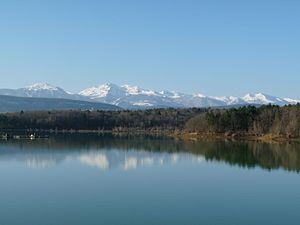
Reflets du massif de Tabe dans le lac de Montbel (Ariège)
Léran est une commune française, située dans le département de l'Ariège en région Occitanie.
Le lac de Montbel est un lac artificiel mis en eau en 1985, à la suite de la construction du barrage de Montbel. Il est situé à cheval sur les départements de l'Ariège et de l'Aude.